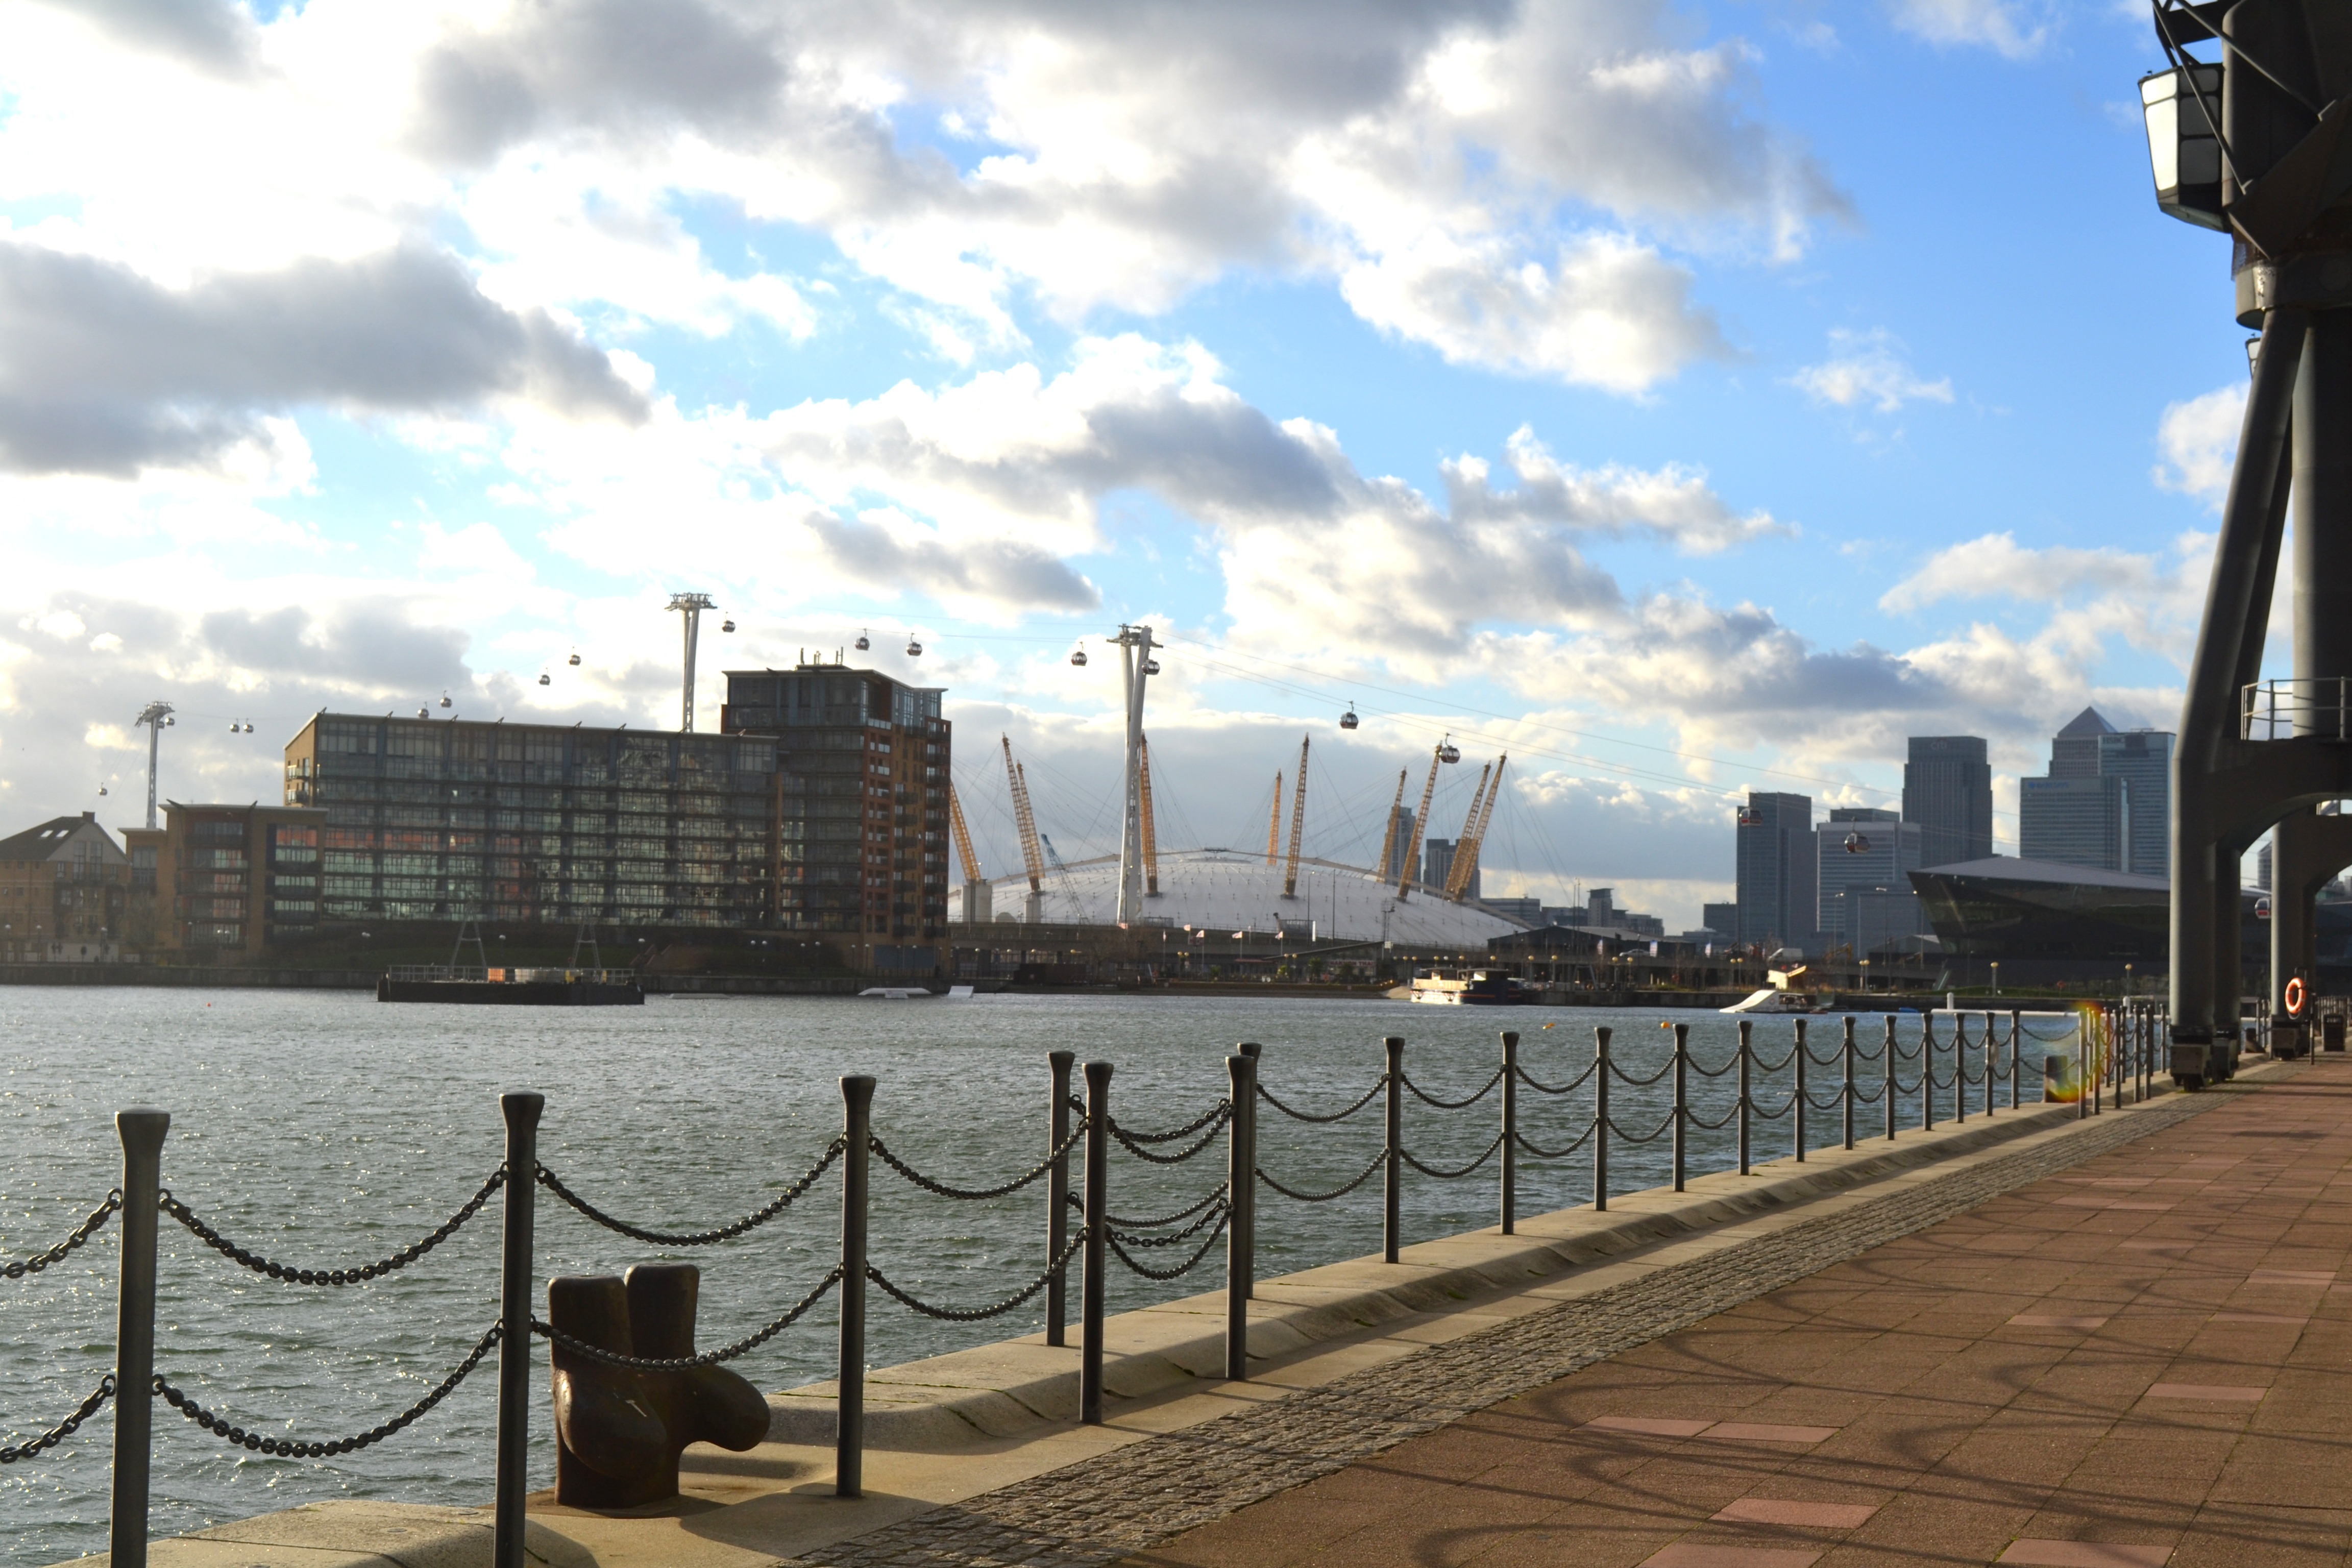
architecture, boardwalk, skyline, building, city, skyscraper, urban, pier, walkway, cityscape, downtown, evening, tower, scenic, scenery, landmark, metropolitan, london, buildings, metropolis, urban area, human settlement, o2 arena, excel docklands